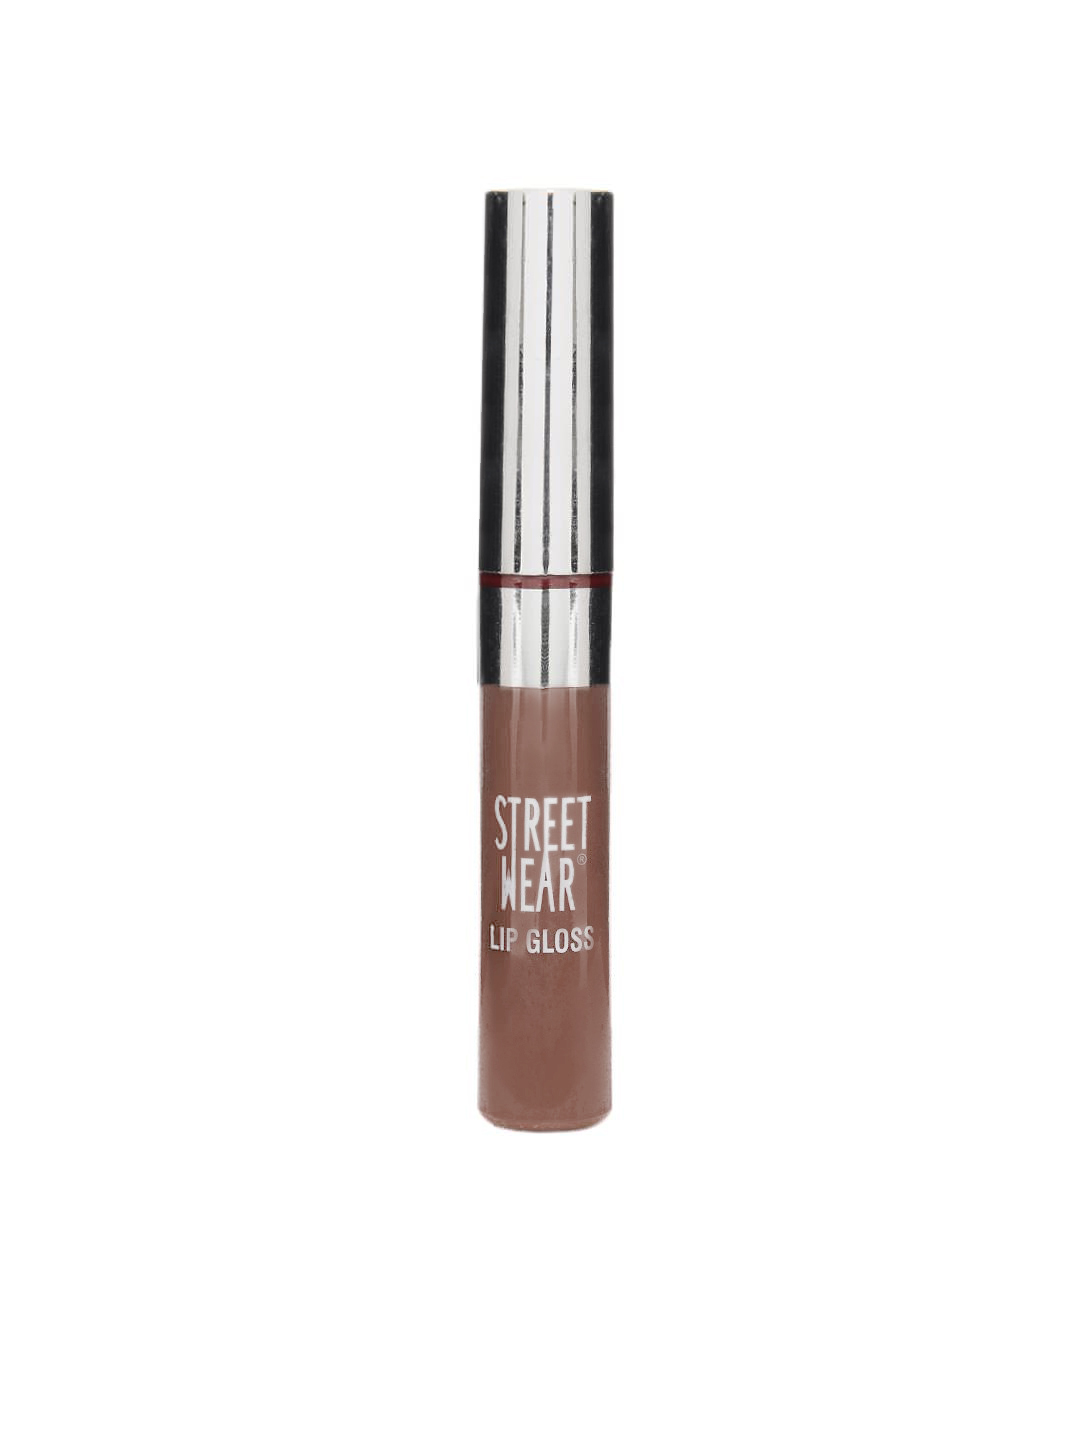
Streetwear Nothing Lip Gloss 13
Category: Personal Care / Lips / Lip Gloss
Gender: Women
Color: Brown
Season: Spring 2017
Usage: NA